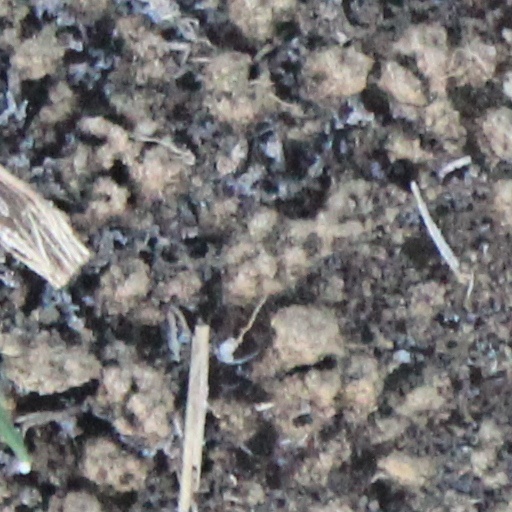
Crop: wheat